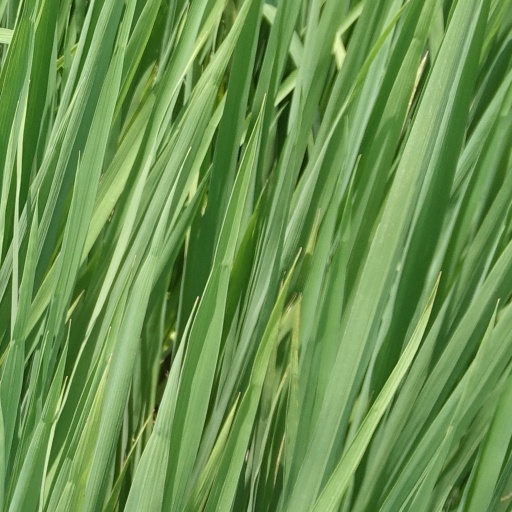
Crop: rice